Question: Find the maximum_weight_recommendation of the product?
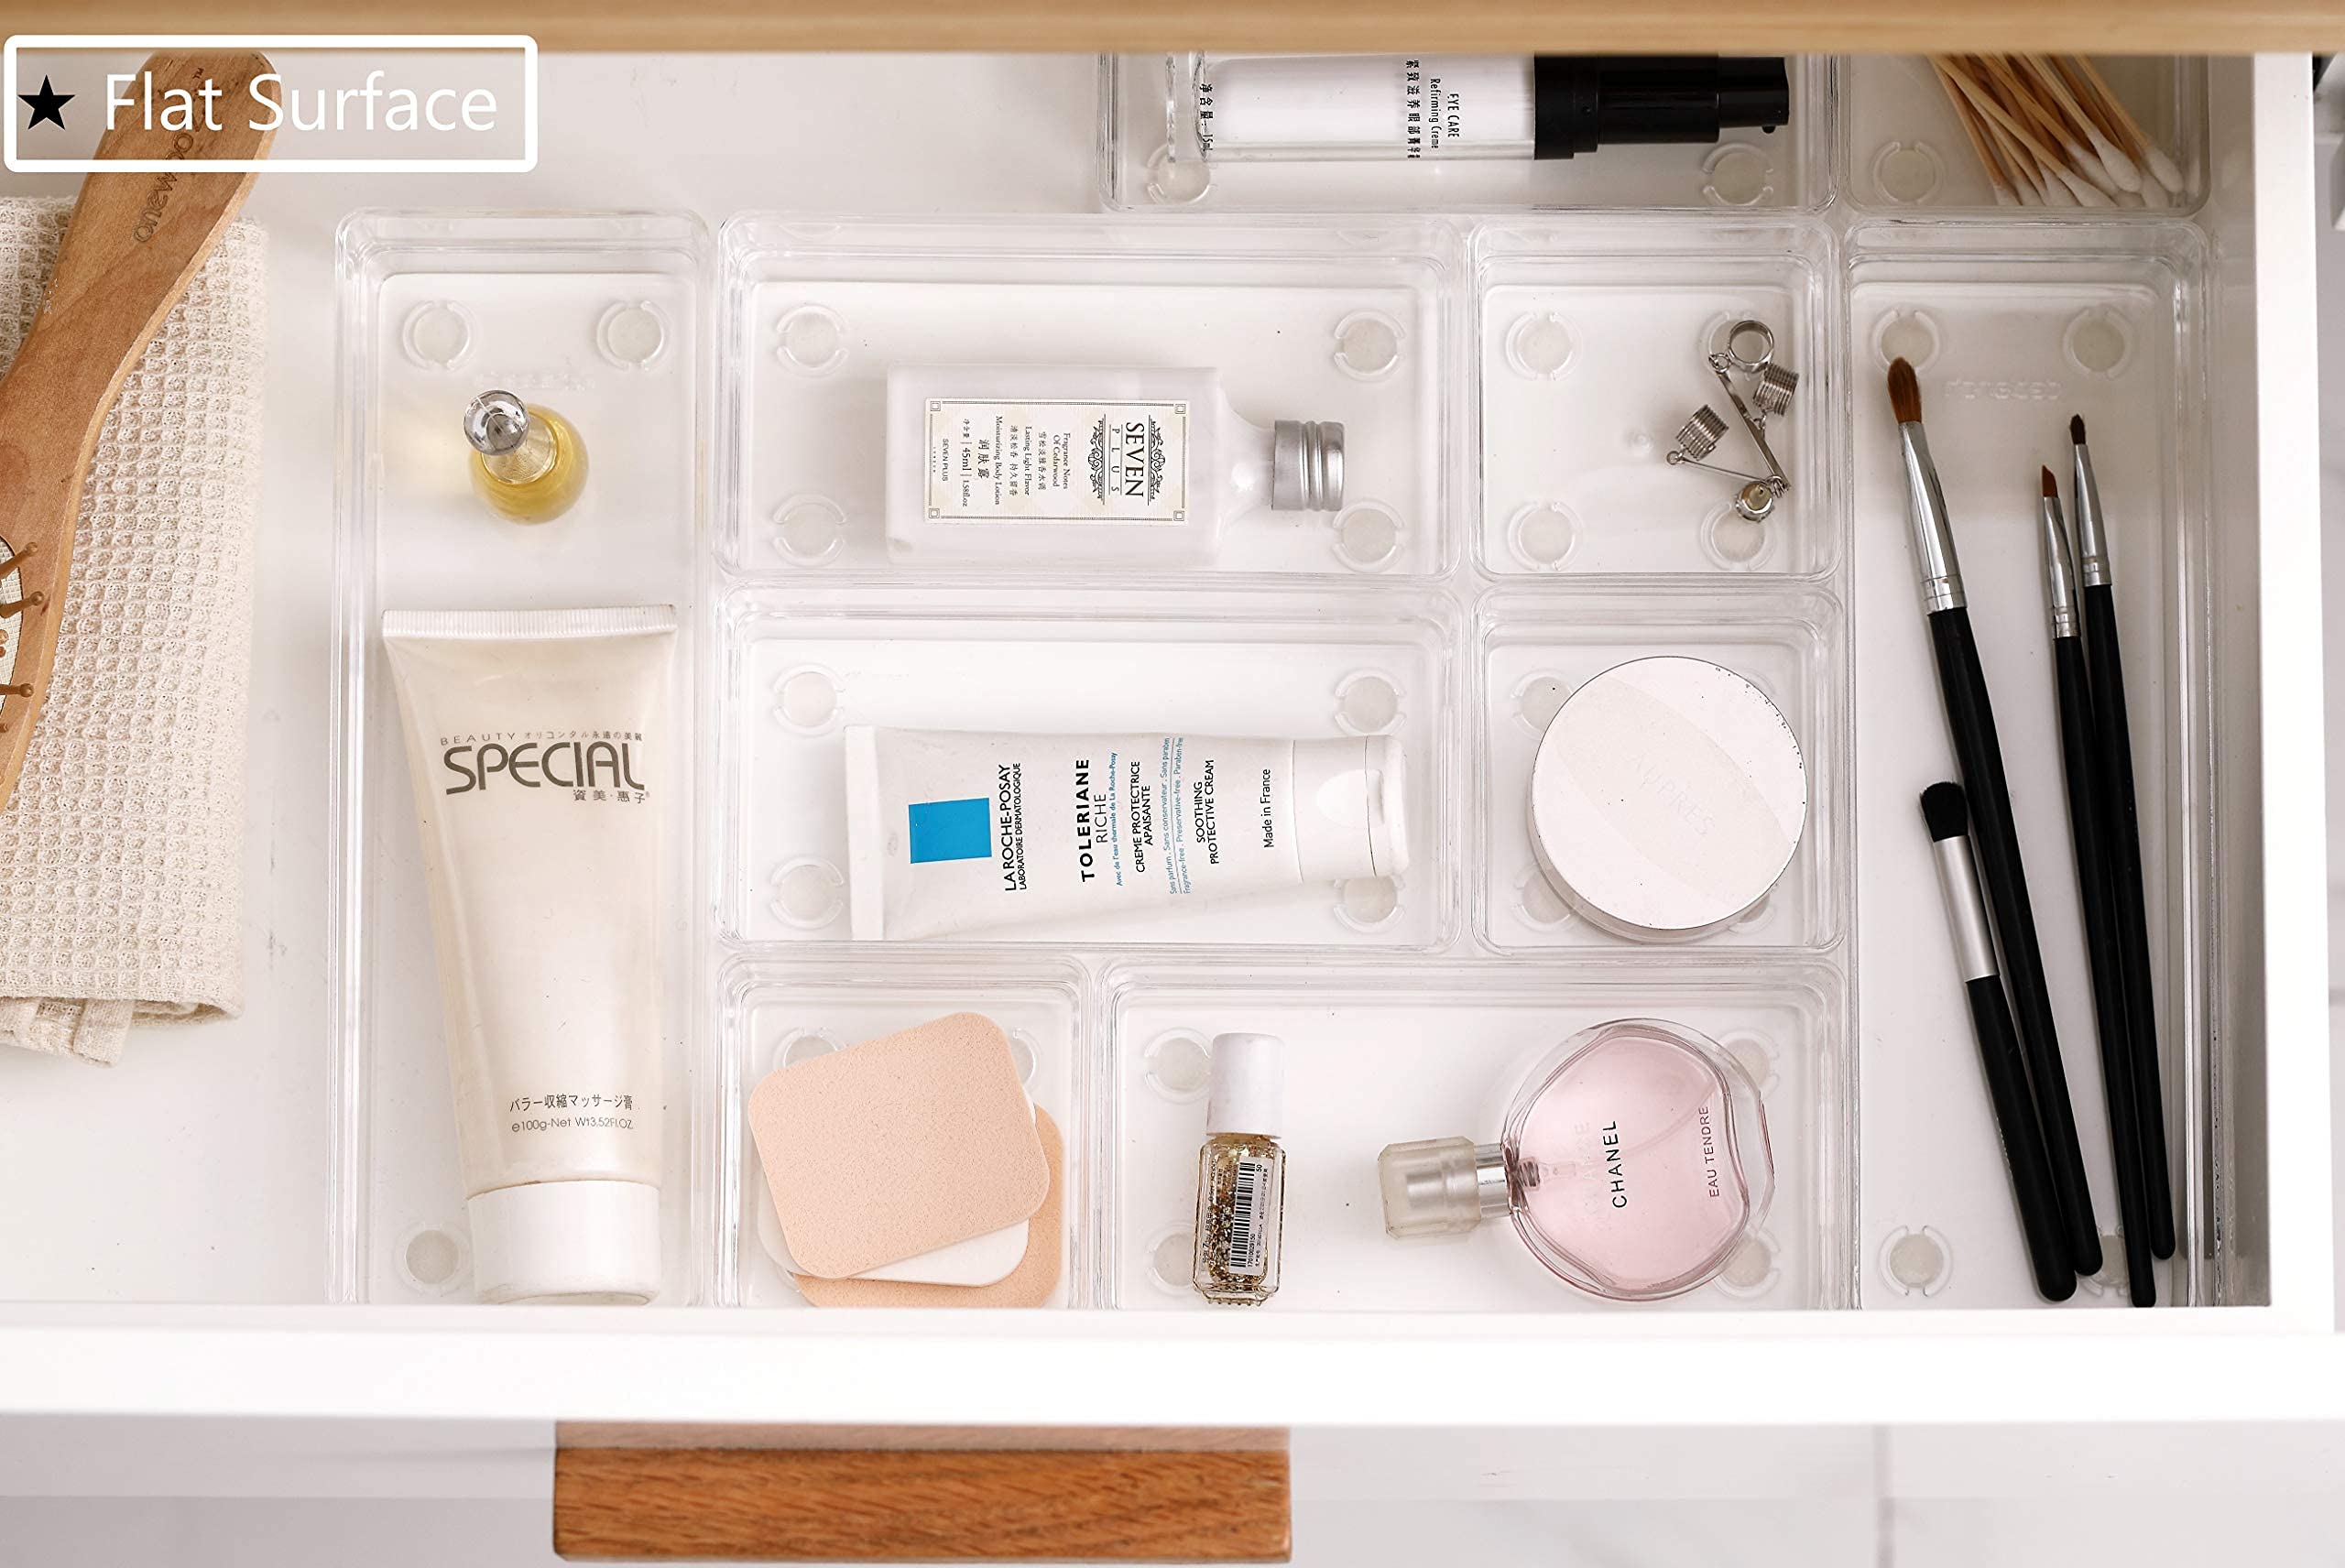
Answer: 100.0 gram